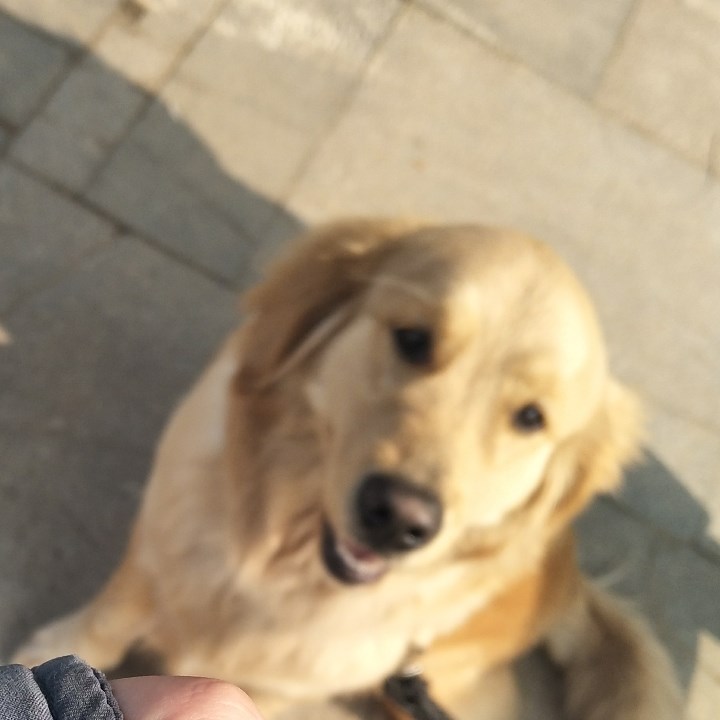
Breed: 5355-n000126-golden_retriever